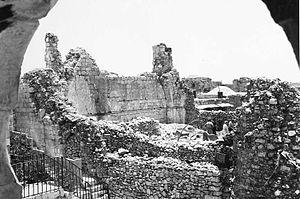
La synagogue Hourva hébreu : בית הכנסת החורבה Beit ha-Knesset ha-Hourva, « la synagogue de la ruine », aussi connue sous le nom de Hourvat Rabbi Yehouda he-Hassid, située dans le quartier juif de la vieille ville de Jérusalem, était le site de la principale synagogue ashkénaze jusqu'en 1948.